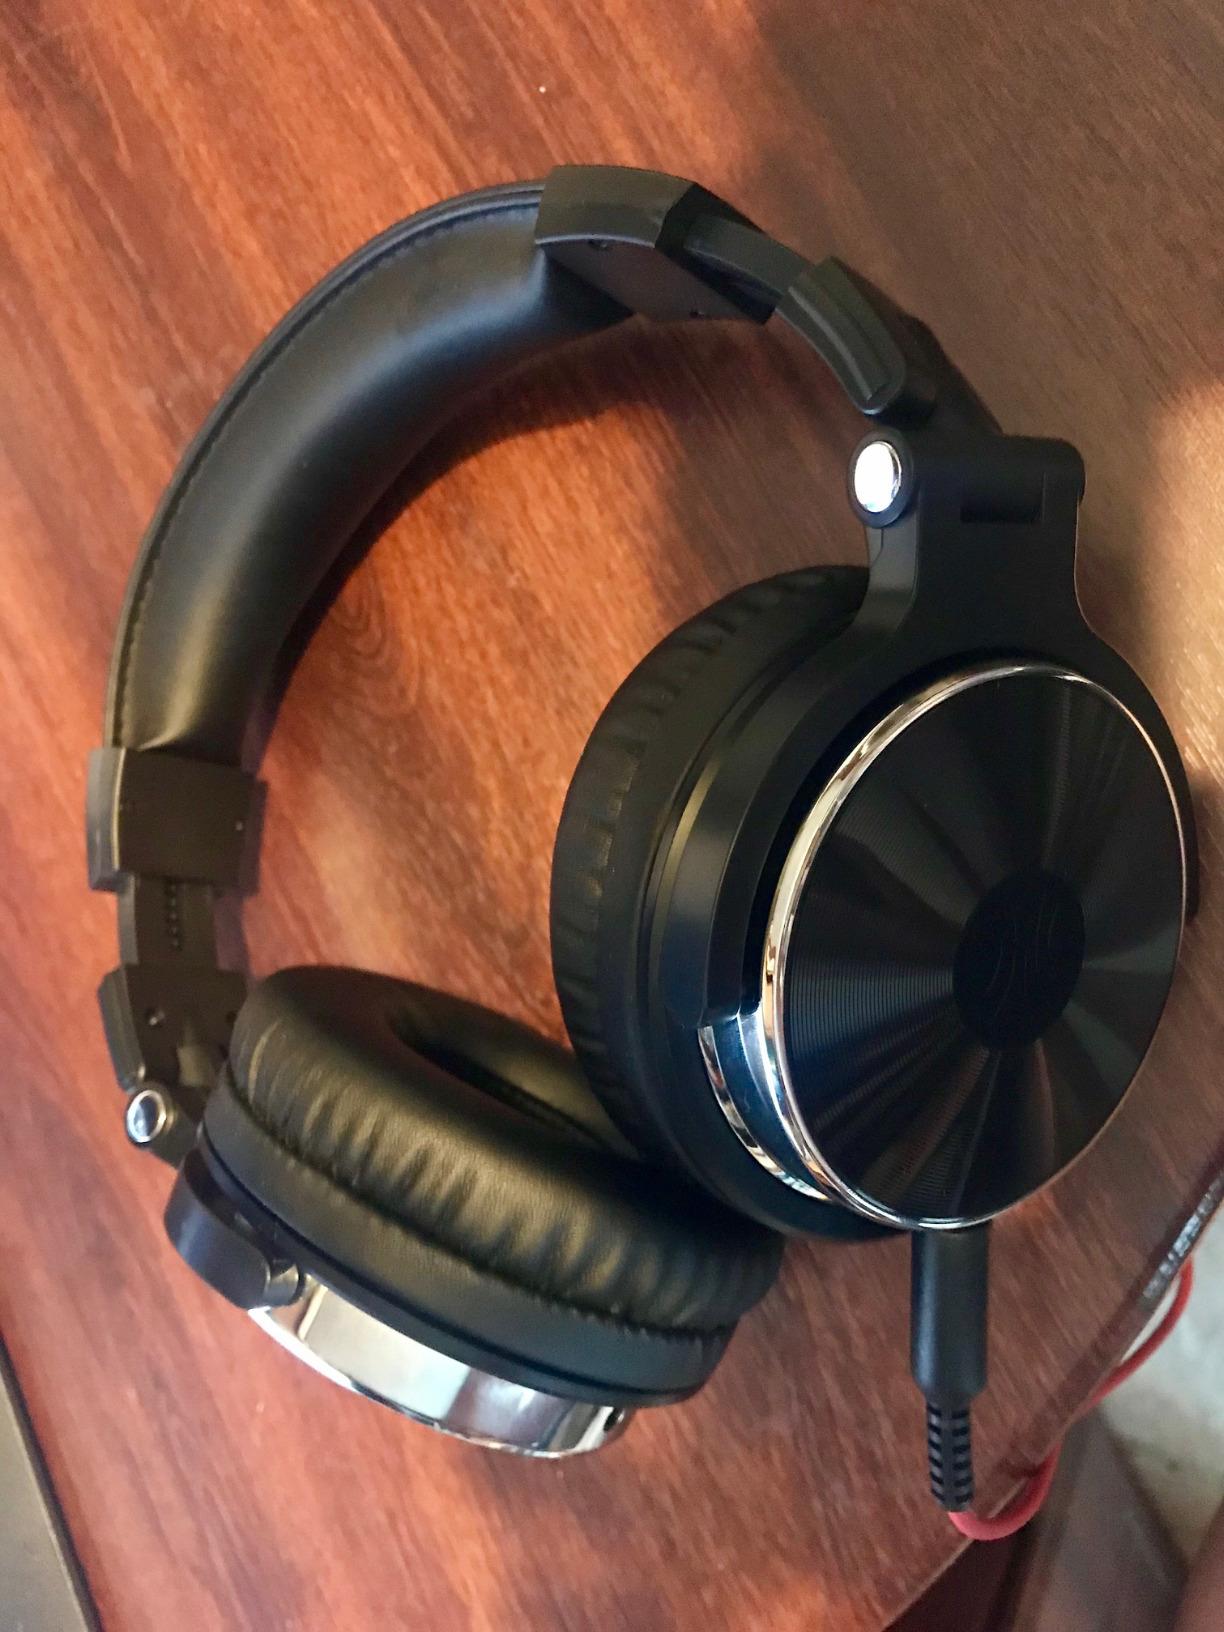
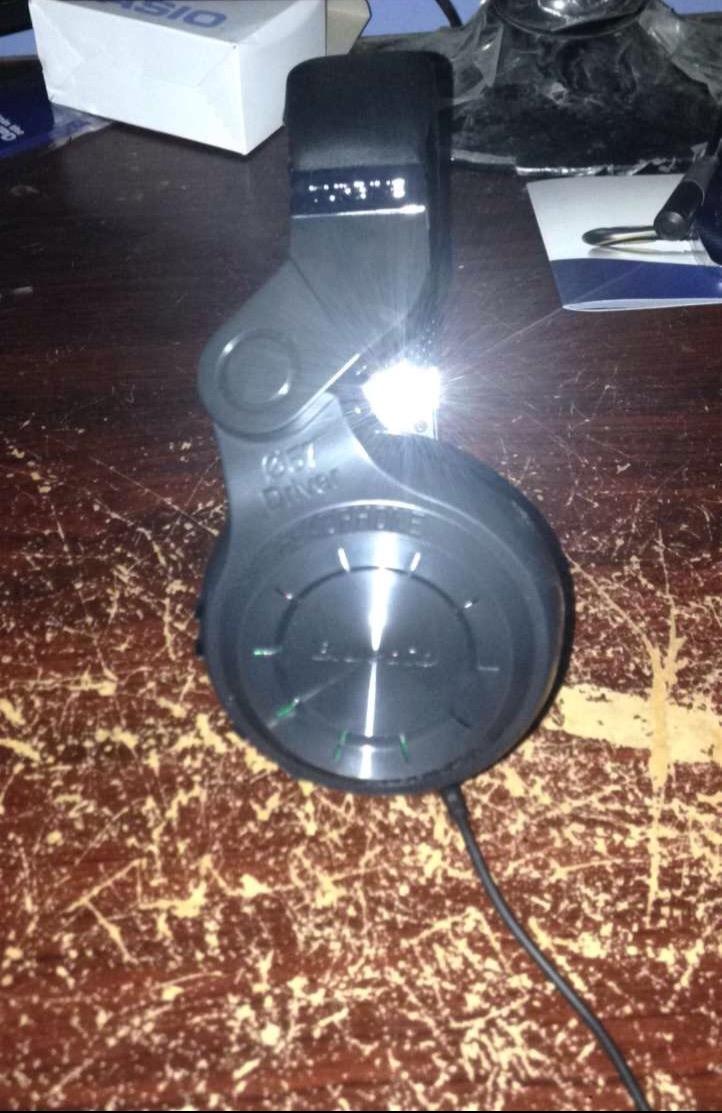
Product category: headphones
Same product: no